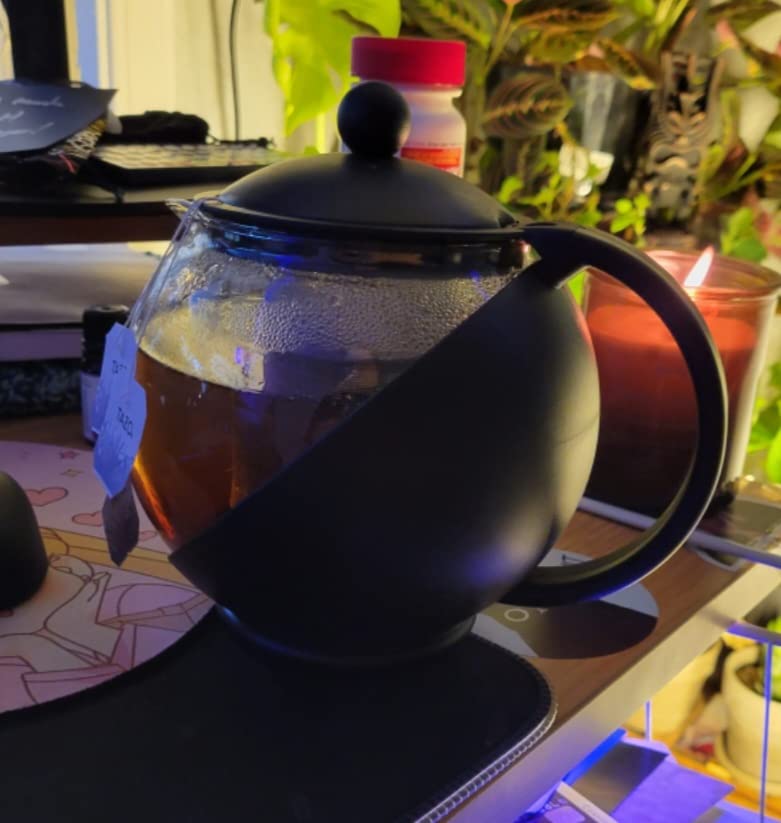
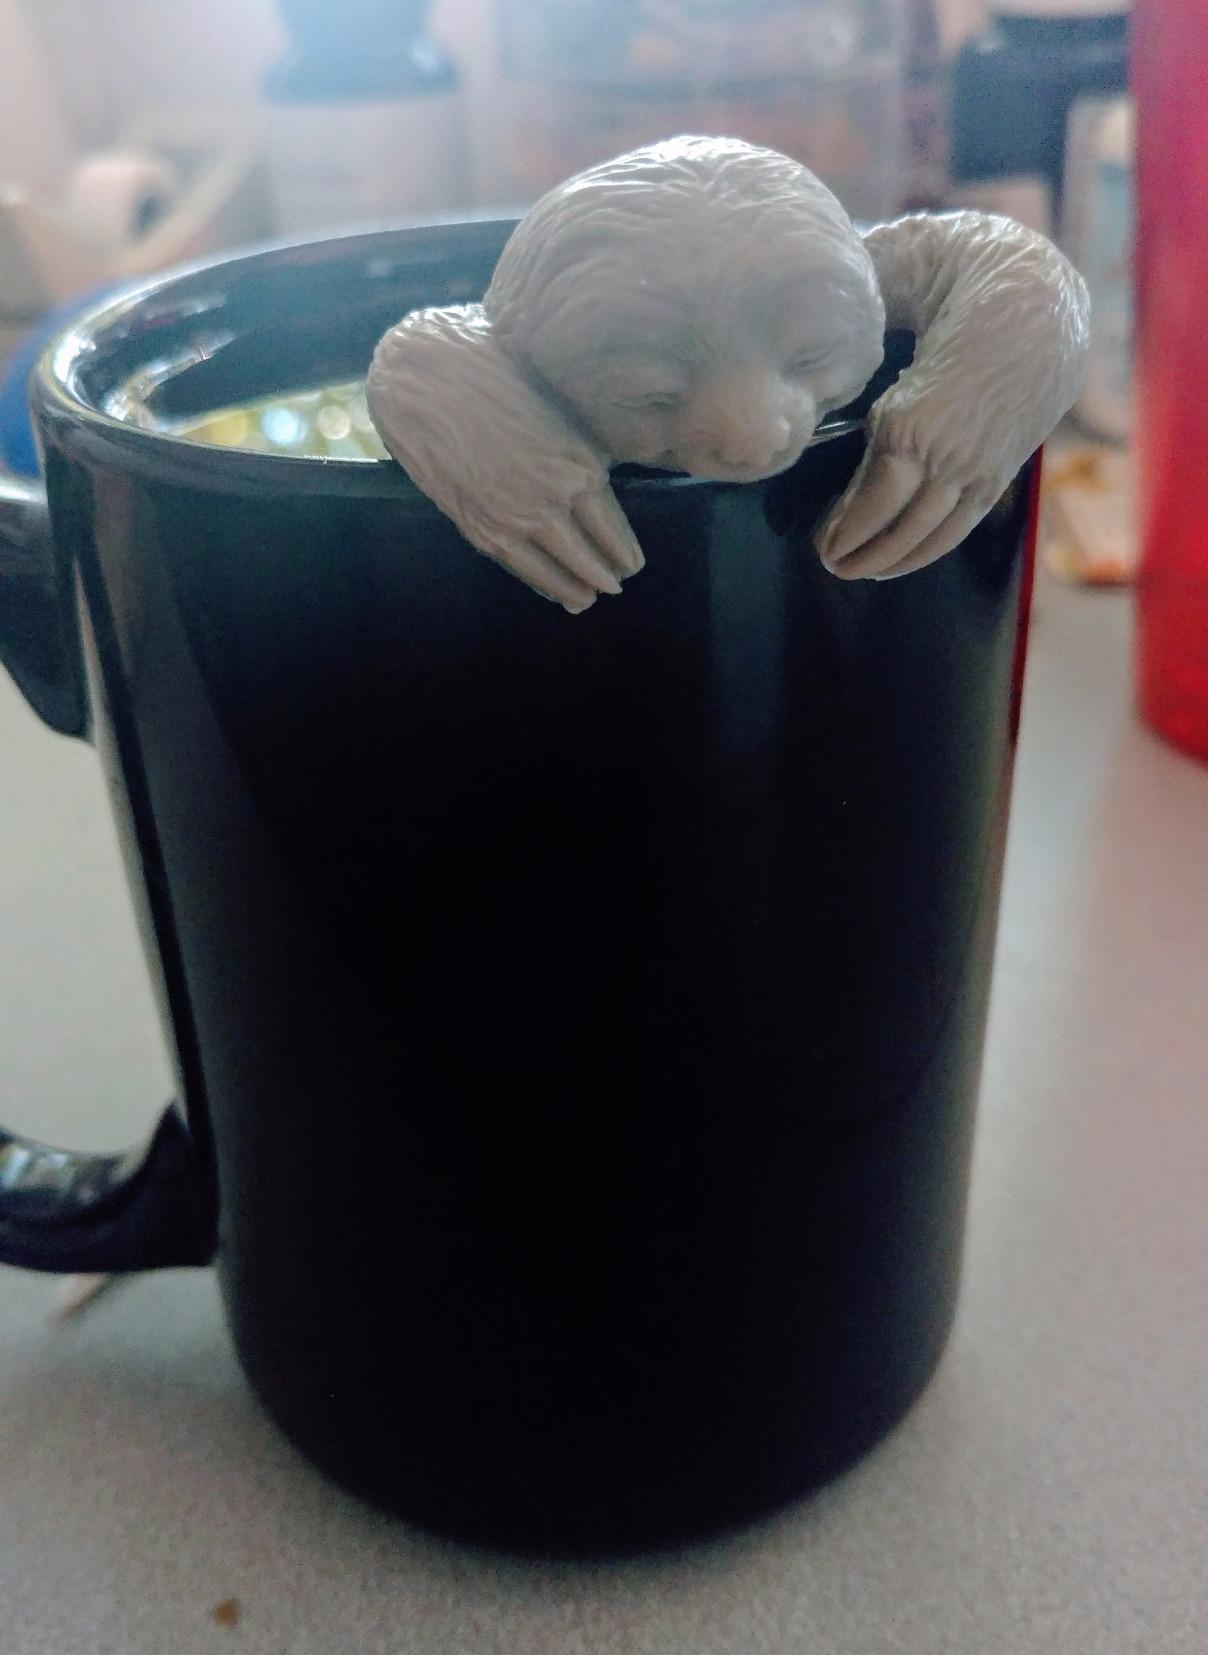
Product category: items_tea
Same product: no